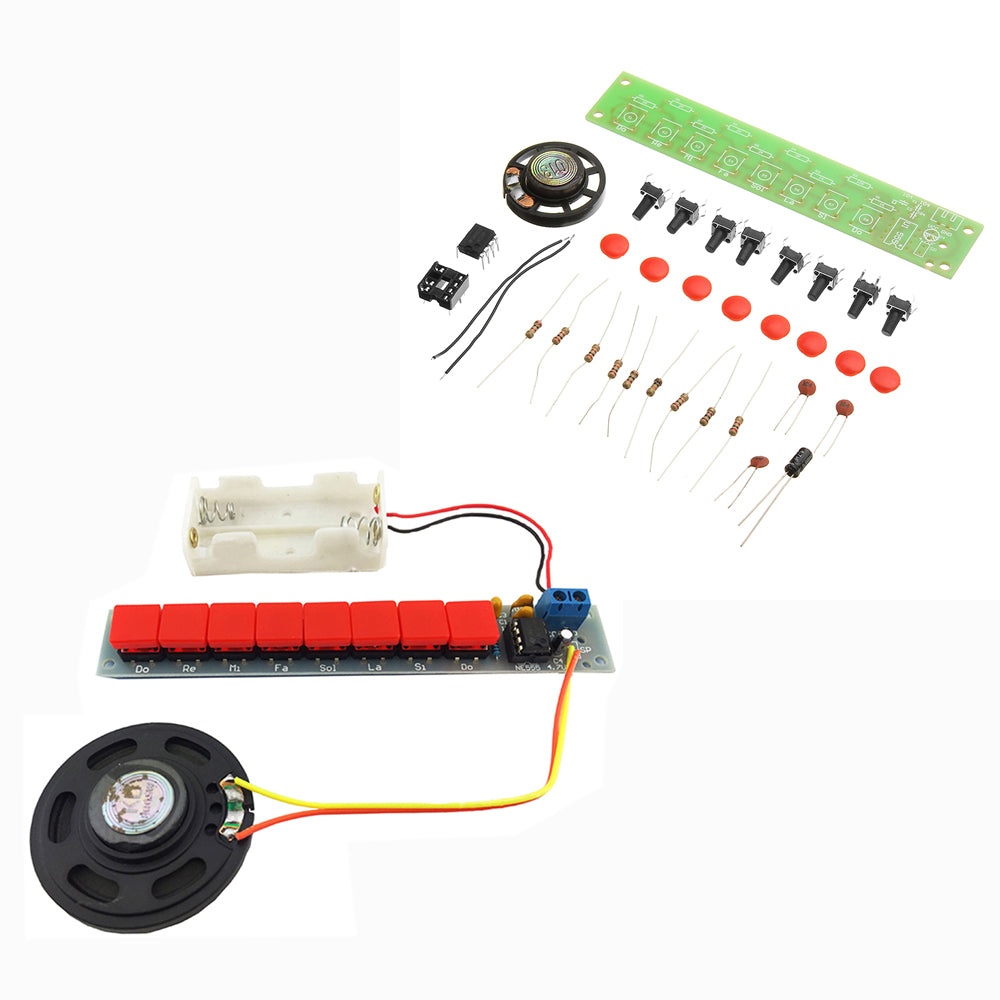
10 stks dhz ne555 elektronische component onderdelen kit elektrische piano orgel module kit
Brand: 123Materialen.com
Omschrijving: Het is eenvoudig en praktisch, en het stroomverbruik is klein en het circuit wordt aangedreven door een geïntegreerd circuit. De delen zijn klein en de lijn is eenvoudig en duidelijk. Tijdens het debuggen zal het begrip van het principe van het circuit worden verdiept. Voedingsspanning: DC3-12V PCB-afmeting: 13,5 x 2,2 cm Pakket inbegrepen: 10 x DIY NE555 Set met elektronische onderdelen
Category: Electronics > Circuit Boards & Components > Circuit Prototyping